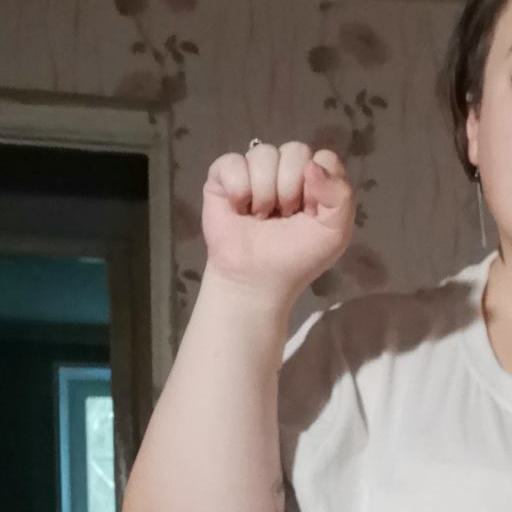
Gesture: fist